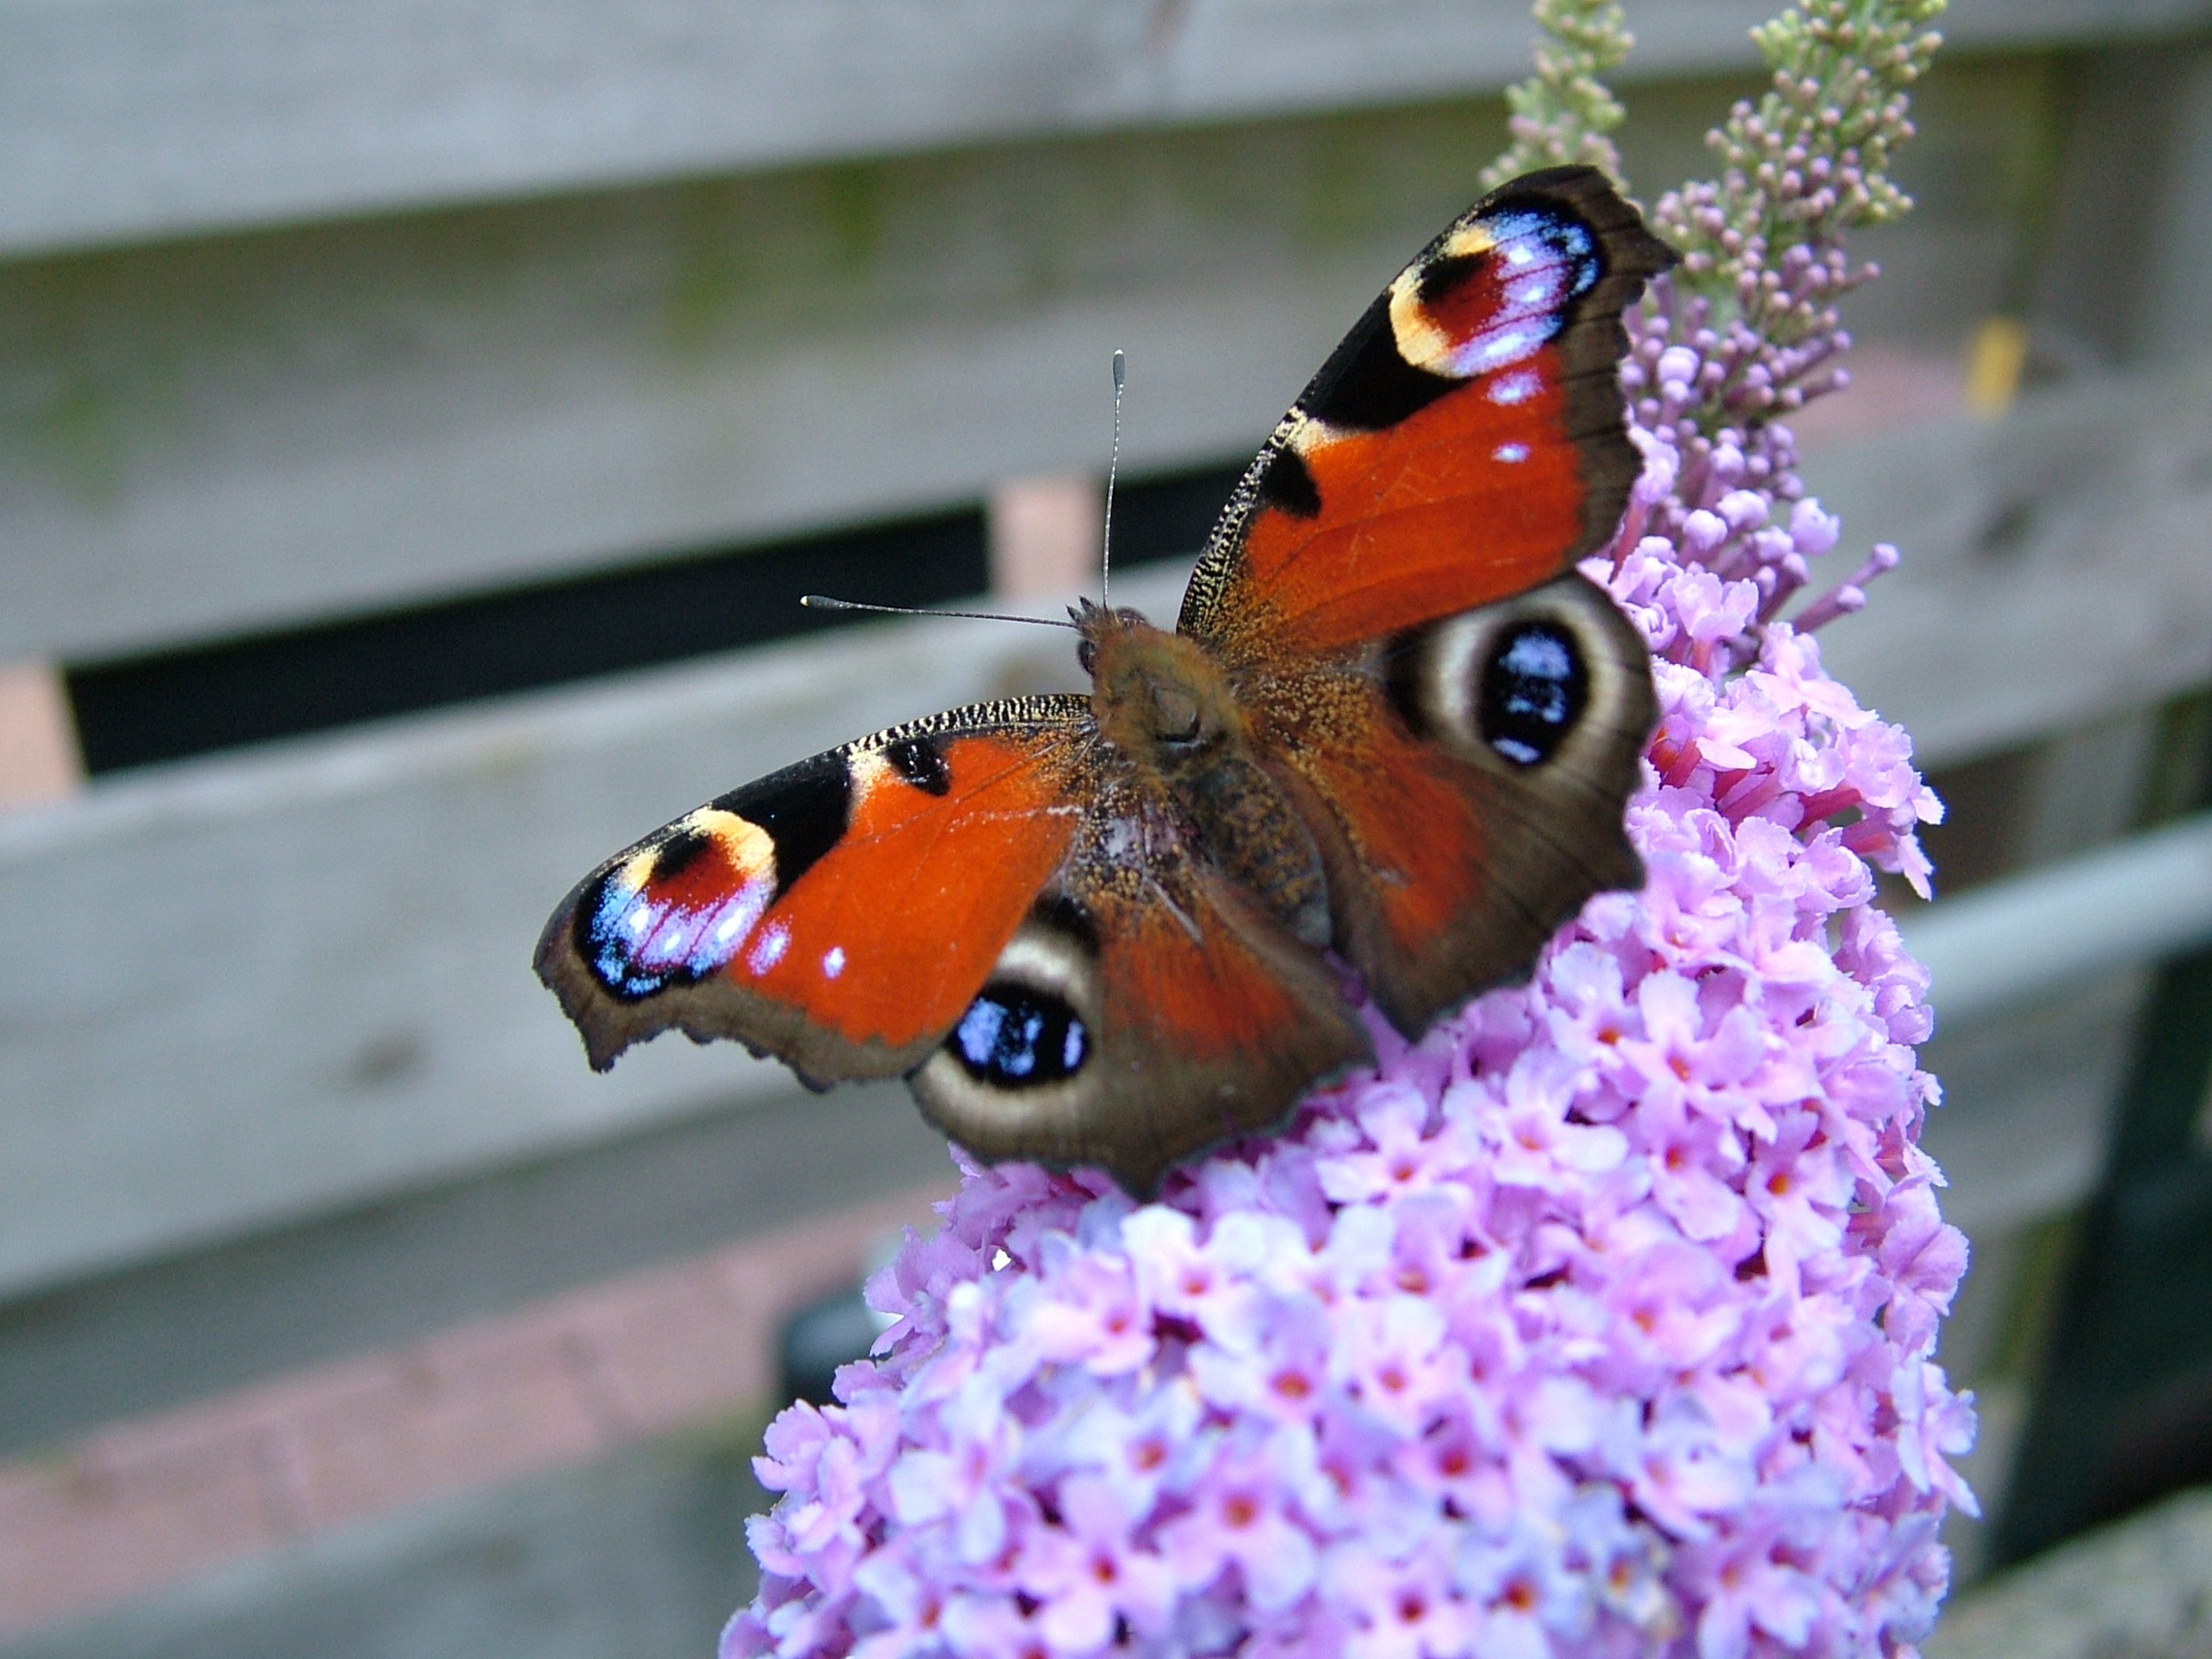
flower, animal, insect, bug, butterfly, fauna, invertebrate, peacock, close up, macro photography, arthropod, pollinator, butterfly plant, moths and butterflies